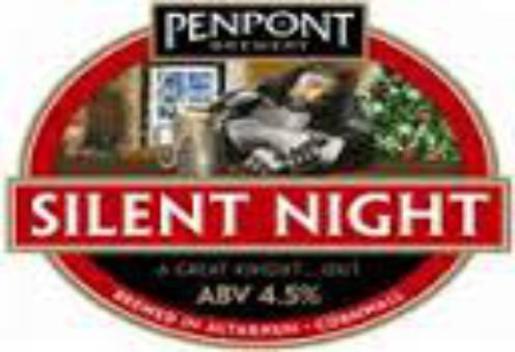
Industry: Food